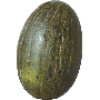
Label: melon_piel_de_sapo